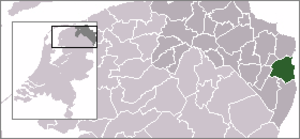
Bellingwedde est une ancienne commune du nord-est des Pays-Bas, de la province de Groningue, d'une superficie de 110 km² et 9 670 habitants.